Peter Marino

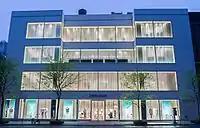
Armani, Madison Avenue, New York City

In 1996, Marino designed a freestanding boutique on New York City's Madison Avenue for Giorgio Armani.